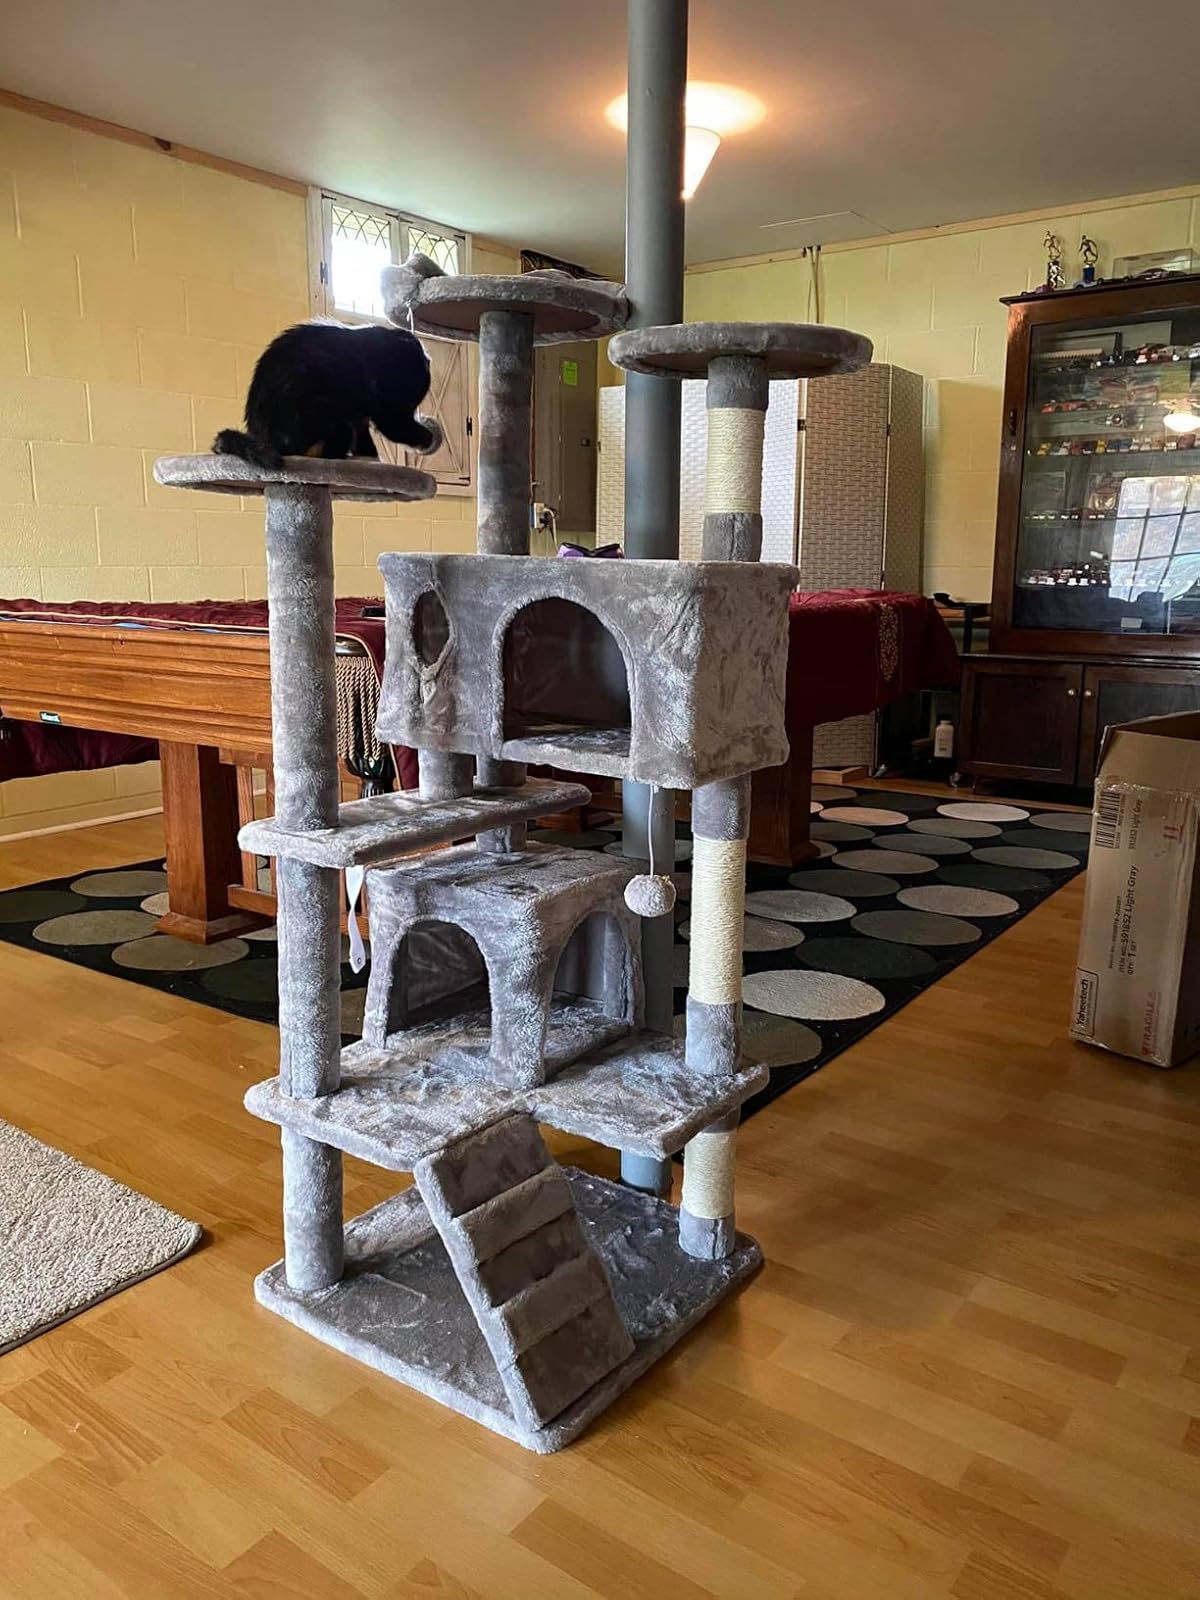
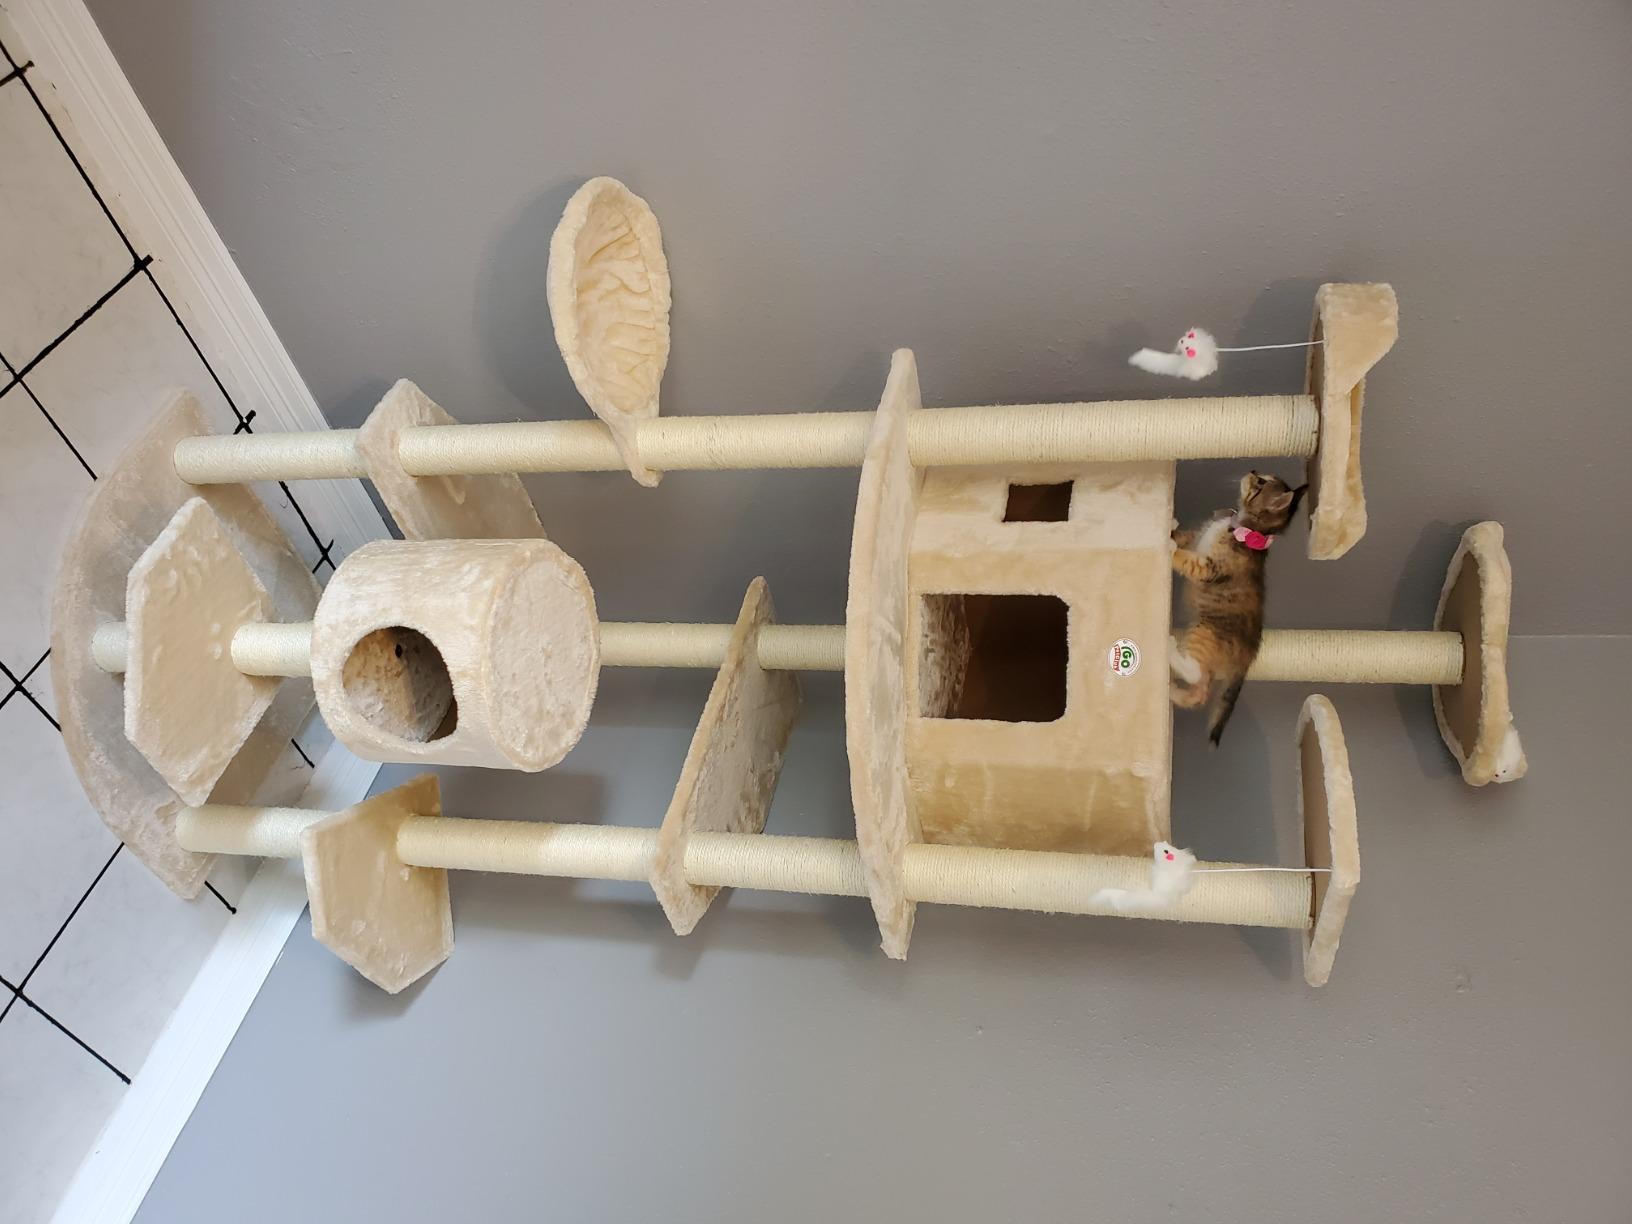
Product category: items_cat tree
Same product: no